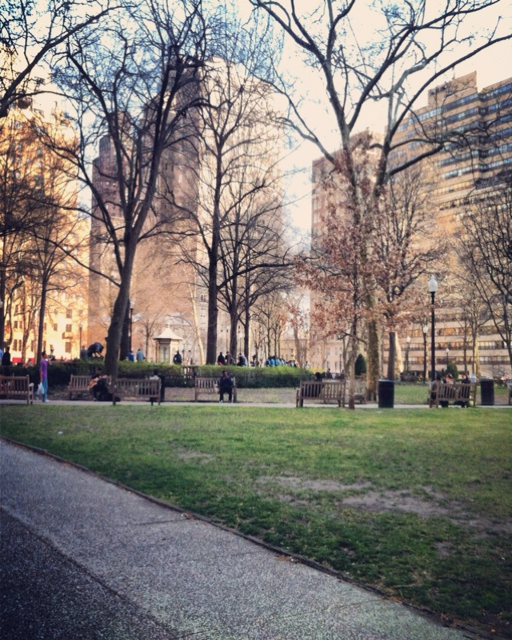
filming location -- my first apartment was on this square .